Mid-Carboniferous unconformity

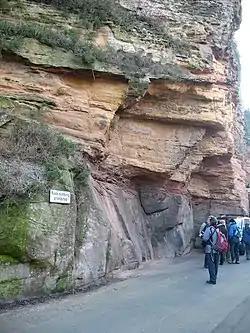
Crags below Knaresborough Castle. There is an unconformity between mid-Carboniferous sandstones at the road level and late Permian grits and limestones above.

The Mid-Carboniferous unconformity is an unconformity located in many countries, such as England (Namurian), Thailand, The United States and more. It has been dated to the Namurian, Middle Carboniferous (c.326-313 Ma) and the formation is often noted as being similar to the mid-Carboniferous eustatic event.